Teresa Jiménez-Becerril

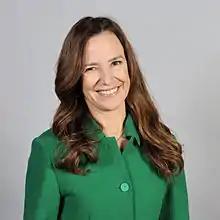

María Teresa Jiménez-Becerril Barrio (born 24 July 1961 at Seville) is a Spanish politician, journalist and businesswomen who served as a Member of the European Parliament from 2004 until 2014.